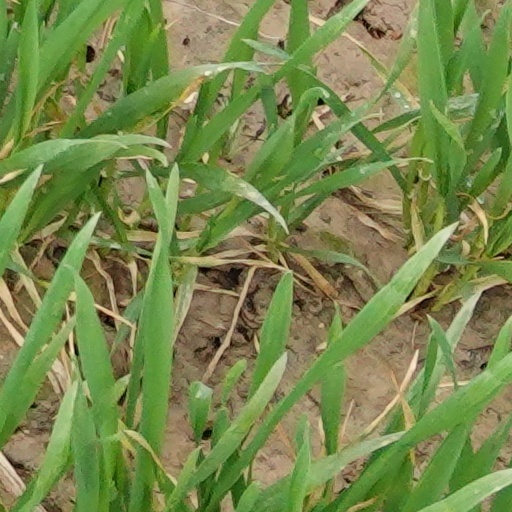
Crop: wheat